Tim Cahill

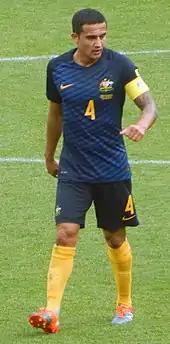
Cahill at the 2017 FIFA Confederations Cup

Cahill was chosen to start against Jordan in a top-of-the-group clash, in which he notched a brace on 29 March 2016. Cahill scored the winning goal for the Socceroos against the United Arab Emirates in a 1–0 away victory. He helped Australia reach the inter-confederation play-offs by scoring two goals, including the winning goal in the second half of extra time (in the 19th minute of extra time) in their 2–1 second leg victory against Syria (3–2 on aggregate). On 15 November 2017, he started in the 3–1 win over Honduras which saw Australia clinch a spot in the 2018 FIFA World Cup.